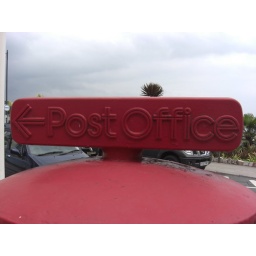
No longer a post office this sign still sits atop the pillar box at Harbour XPO in Paignton